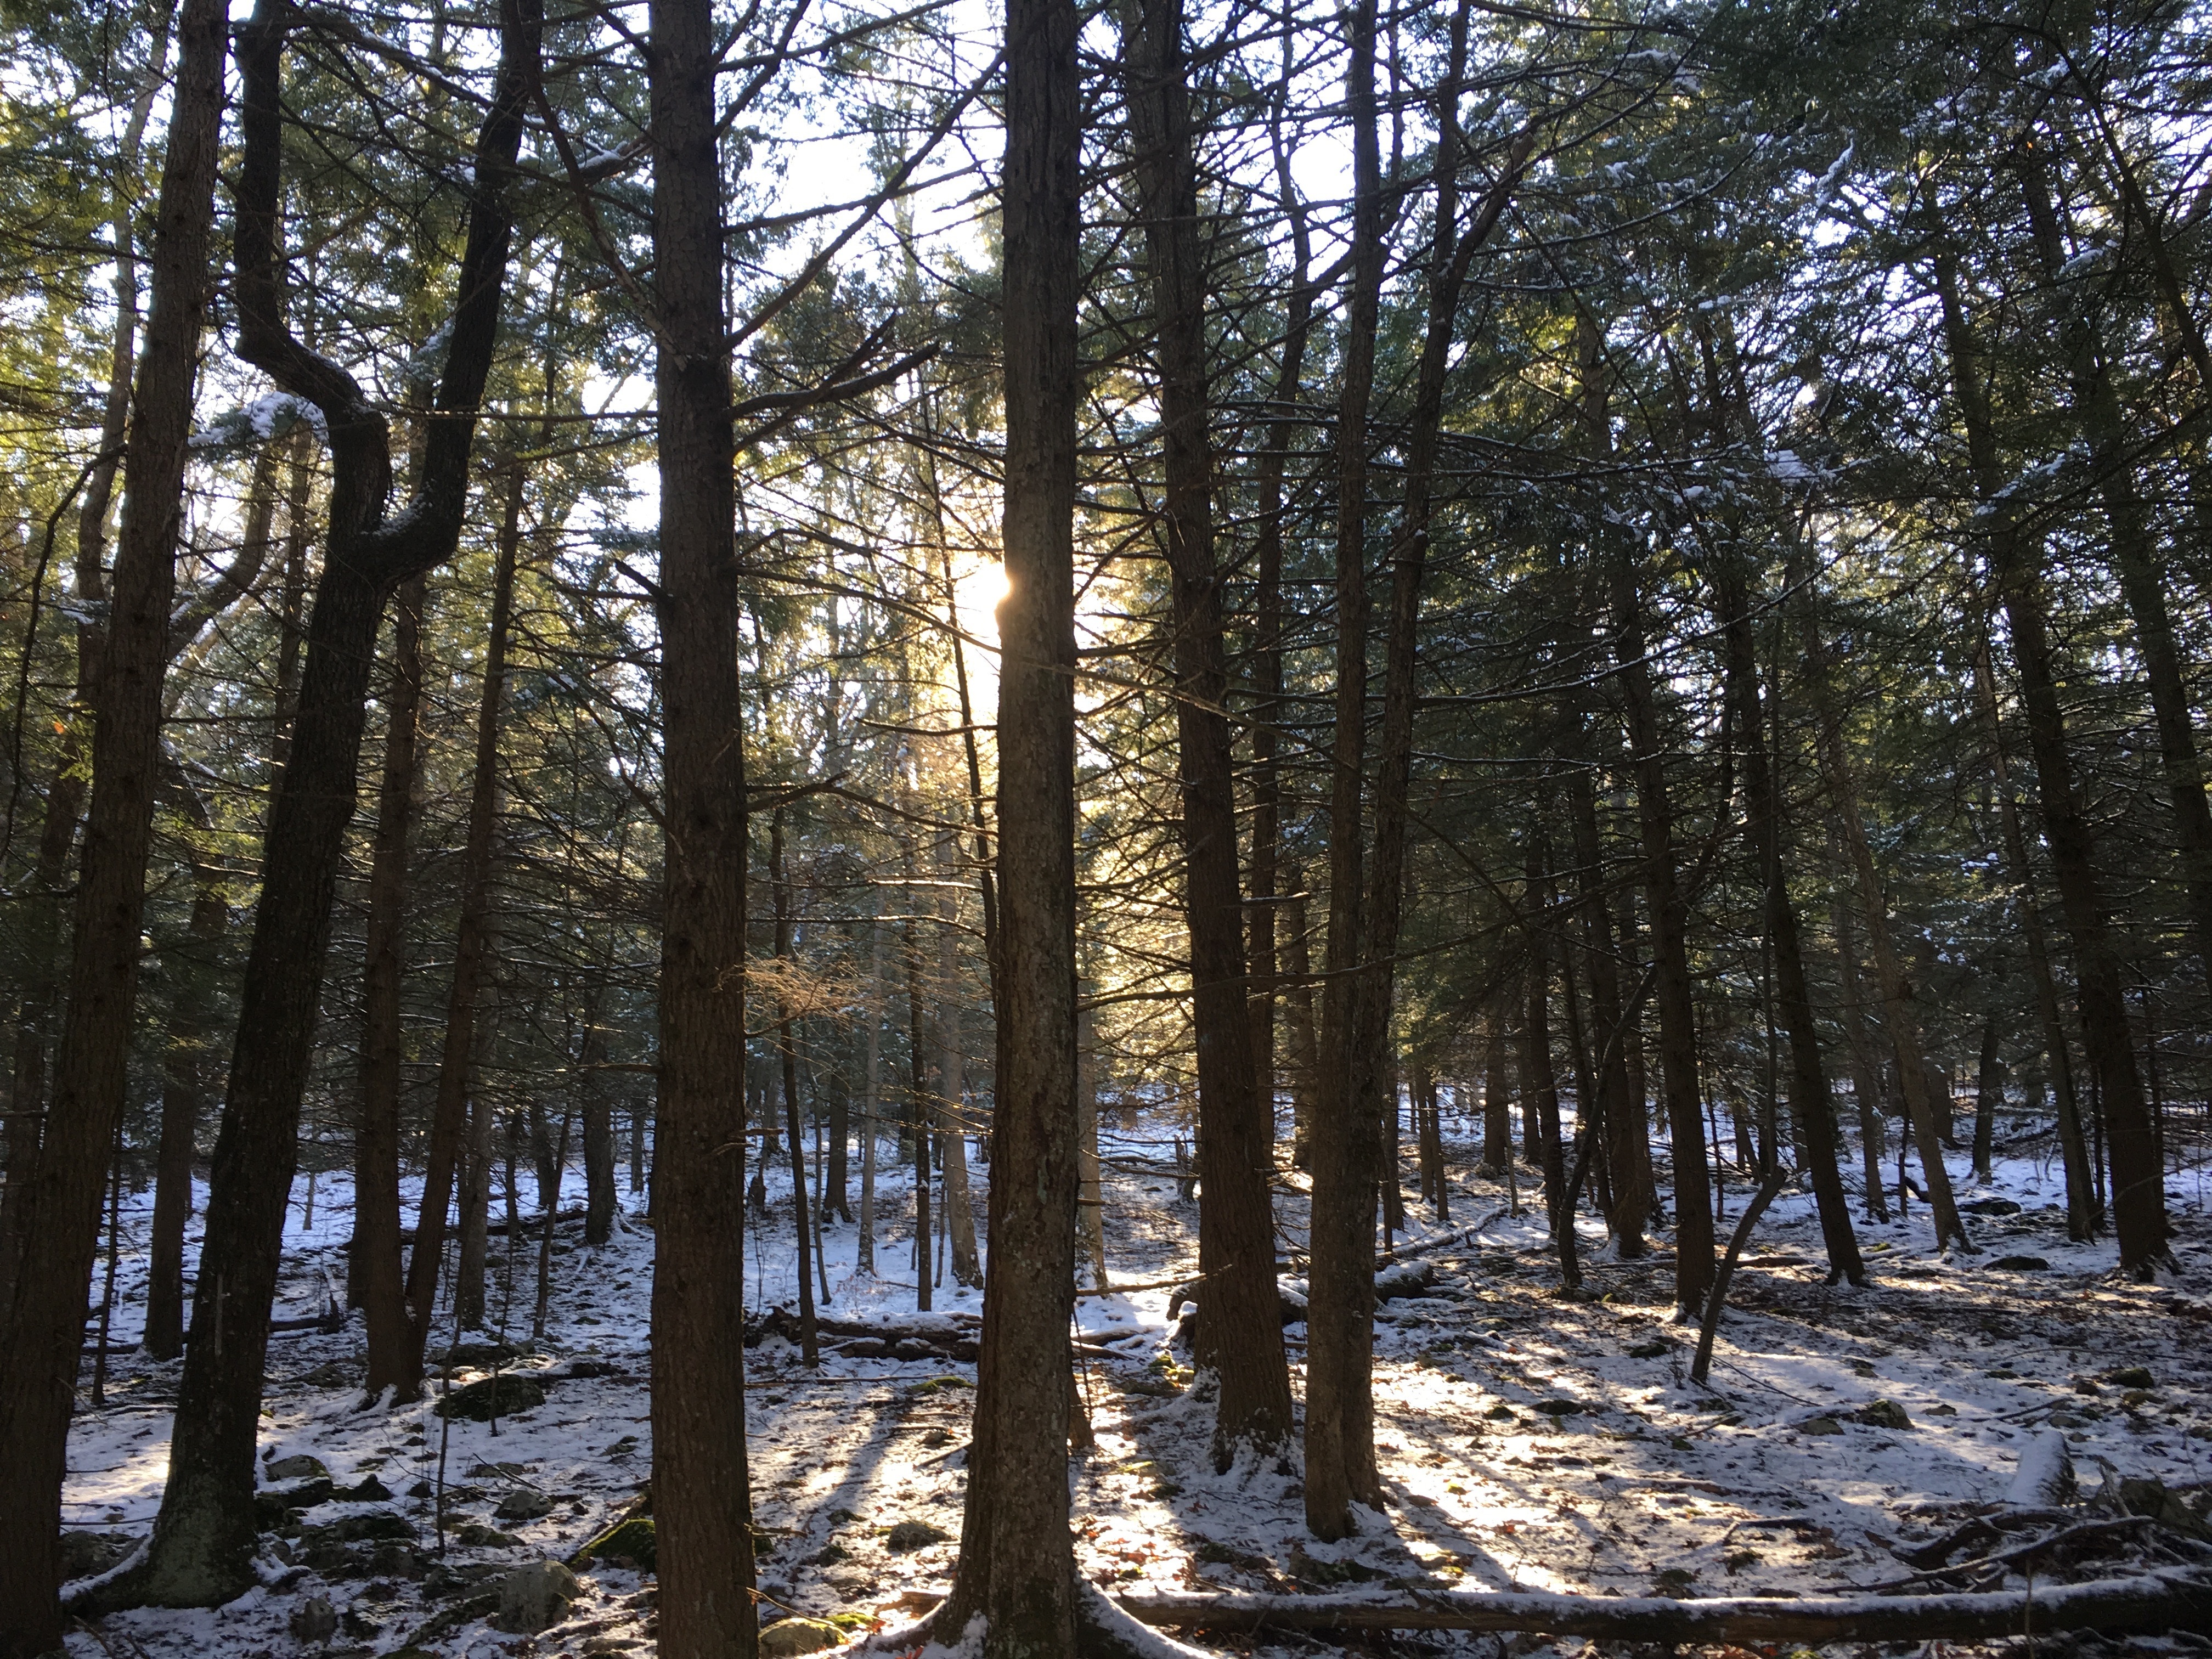
landscape, tree, nature, forest, outdoor, wilderness, branch, snow, cold, winter, light, plant, sky, wood, sun, sunrise, trail, white, sunlight, pine, wild, environment, green, natural, evergreen, autumn, park, fir, season, sunny, coniferous, spruce, woodland, habitat, shining, ecosystem, pine trees, biome, natural environment, woody plant, temperate coniferous forest